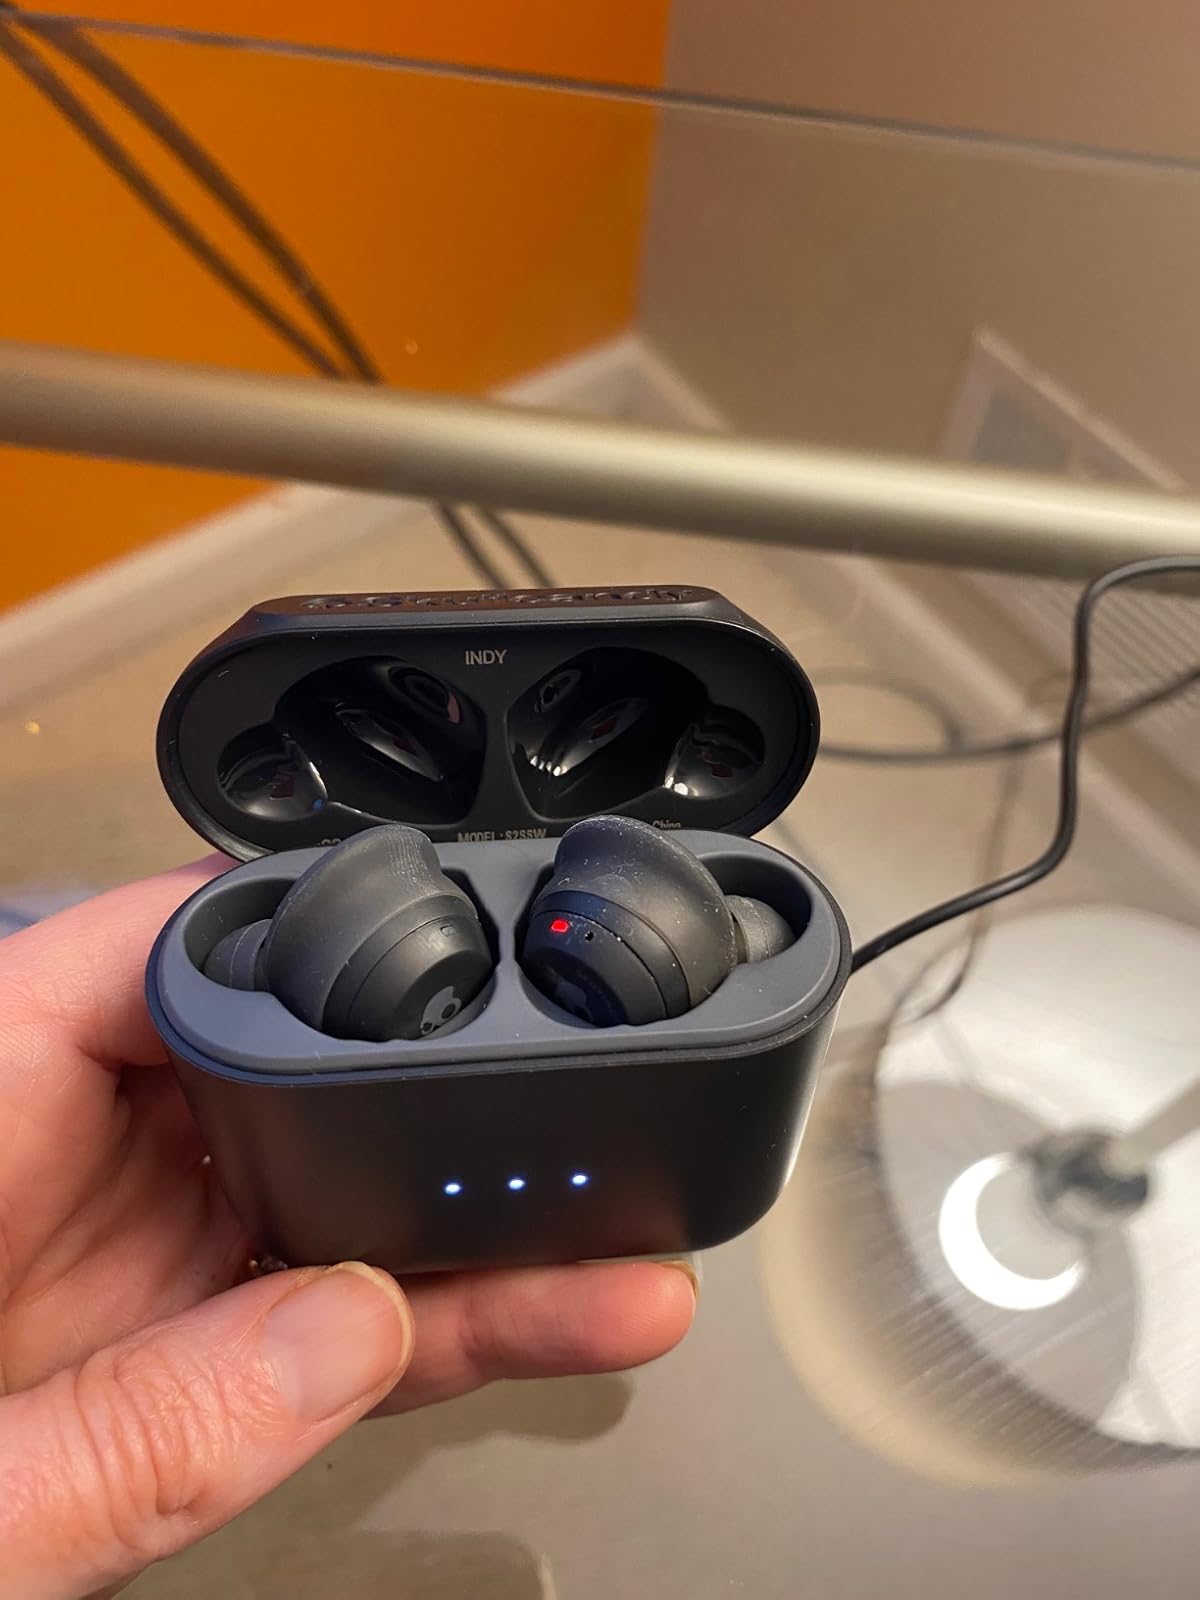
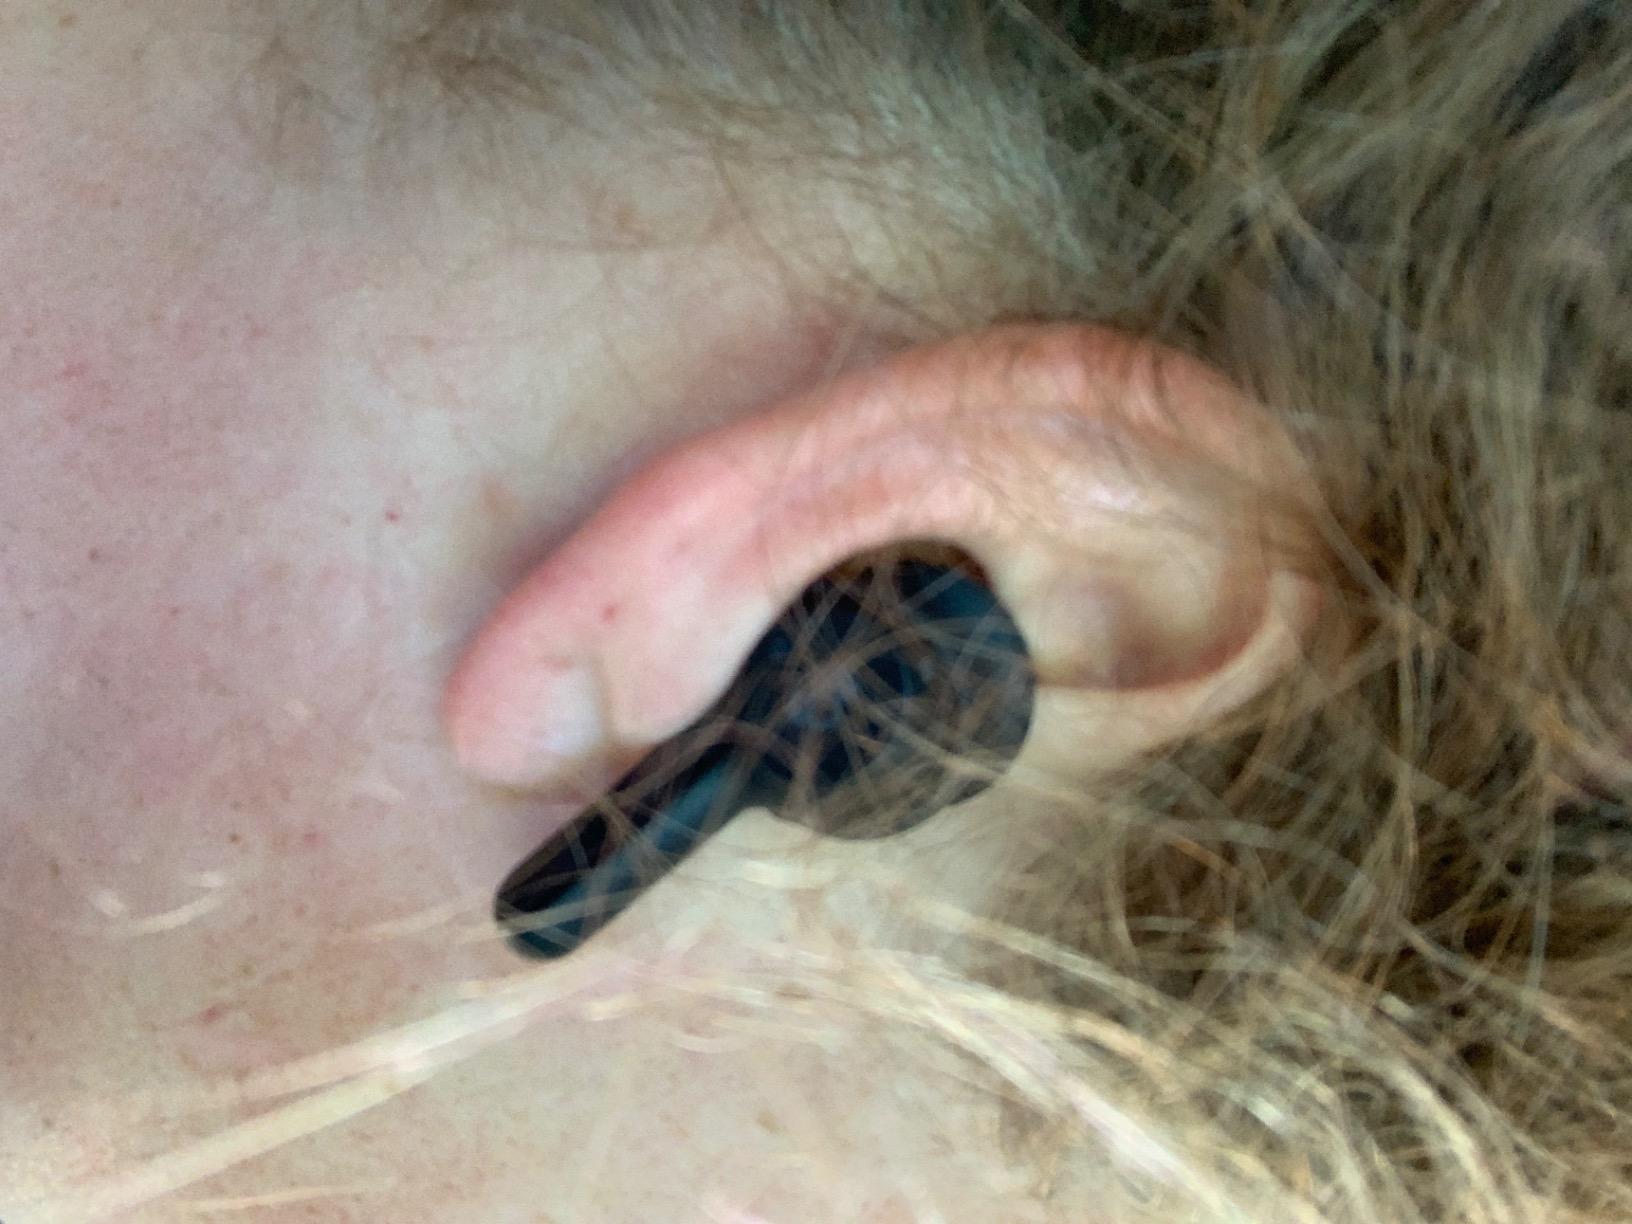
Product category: earbuds
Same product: yes